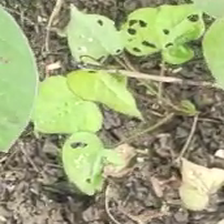
Weed species: Obscure_morning _glory(Ipomoea obscura)